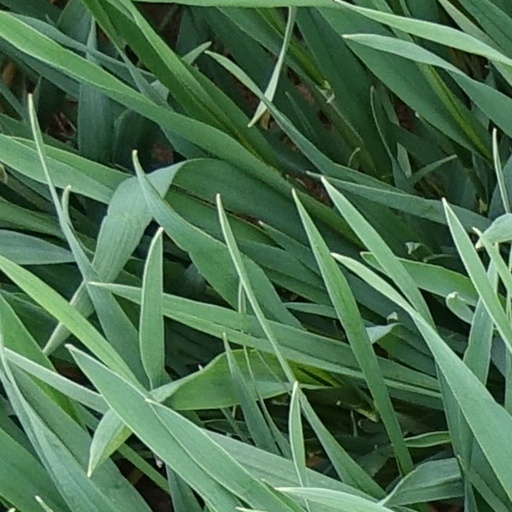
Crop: wheat